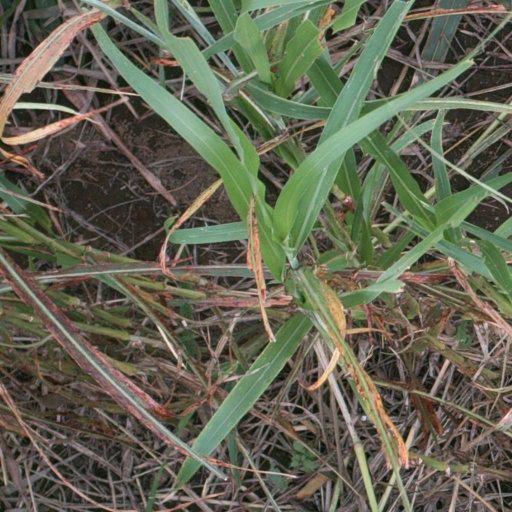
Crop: sorghum